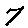
Label: 7